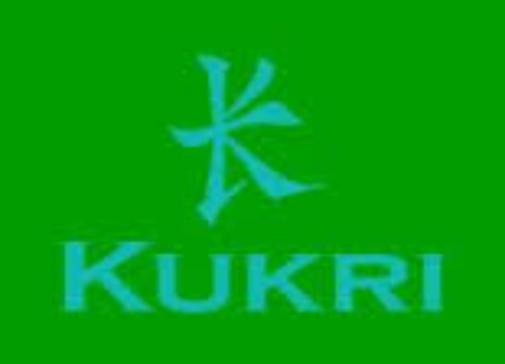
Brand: Kukri
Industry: Sports